Arved Fuchs

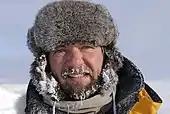
Fuchs in 2006

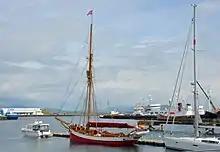
Sailing boat "Dagmar Aaen"

On 30 December 1989, Fuchs and Reinhold Messner were the first to reach the South Pole with neither animal nor motorised help, using skis and a parasail. That made him the first person to reach both poles by foot within one year.